1986 World Series

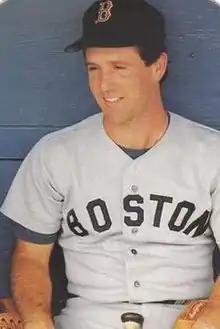
Marty Barrett continued his torrid hitting pace in Game 5 with his fourth straight multi-hit game; he would finish as both the final batter of the Series and with the most hits at 13.

The Red Sox struck first in the second when Dave Henderson tripled with one out off of Dwight Gooden and scored on Spike Owen's sacrifice fly. Dwight Evans's RBI single next inning with two on made it 2–0 Red Sox. In the fifth, Jim Rice hit a leadoff triple and scored on Don Baylor's single. After Evans singled, Sid Fernandez relieved Gooden and allowed an RBI double to Henderson. Bruce Hurst pitched shutout innings before Tim Teufel's home run in the eighth put the Mets on the board. In the ninth, Mookie Wilson doubled with two outs and scored on Rafael Santana's single before Hurst struck out Lenny Dykstra to end the game as the Red Sox's 4–2 gave them a 3–2 series lead heading back to New York.